Porte Saint-Antoine

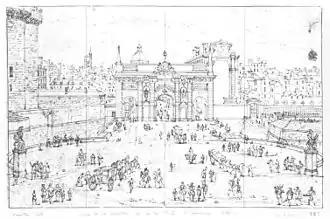
View of the Porte Saint-Antoine in 1671

In 1610 Louis XIII of France made a ceremonial entry through the gate after his coronation in Reims. In 1648 one of the most important barricades in the popular revolt against Broussel's recall by Mazarin was sited at the Porte Saint-Antoine. Four years later, on 2 July 1652, thanks to cannon shots fired from the Bastille on the orders of the Grande Mademoiselle, it was through this gate that the Condé was able to escape the royal troops under Viscount Turenne, Henri de la Tour d'Auvergne, who were pursuing him. In 1670 Nicolas-François Blondel added two arcades to the monument, which he dedicated to Louis XIV of France, in remembrance of Louis's entry through this gate on his marriage in 1660. For the ceremony, Gérard Van Opstal created three sculptures personifying France, Spain and Hymen, to be placed in niches executed by Michel Anguier. It was demolished in 1778, no longer any use as a fortification and as a blockage to road traffic.